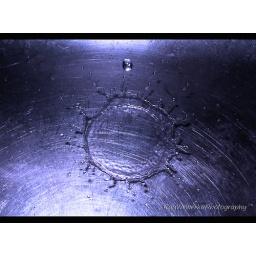
Yep, that water crown in sink thing again!